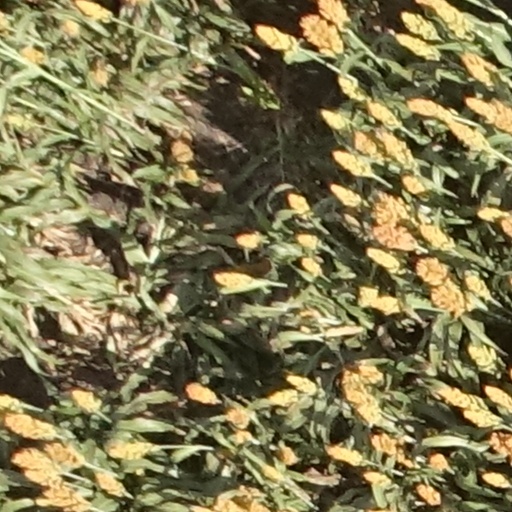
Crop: sorghum